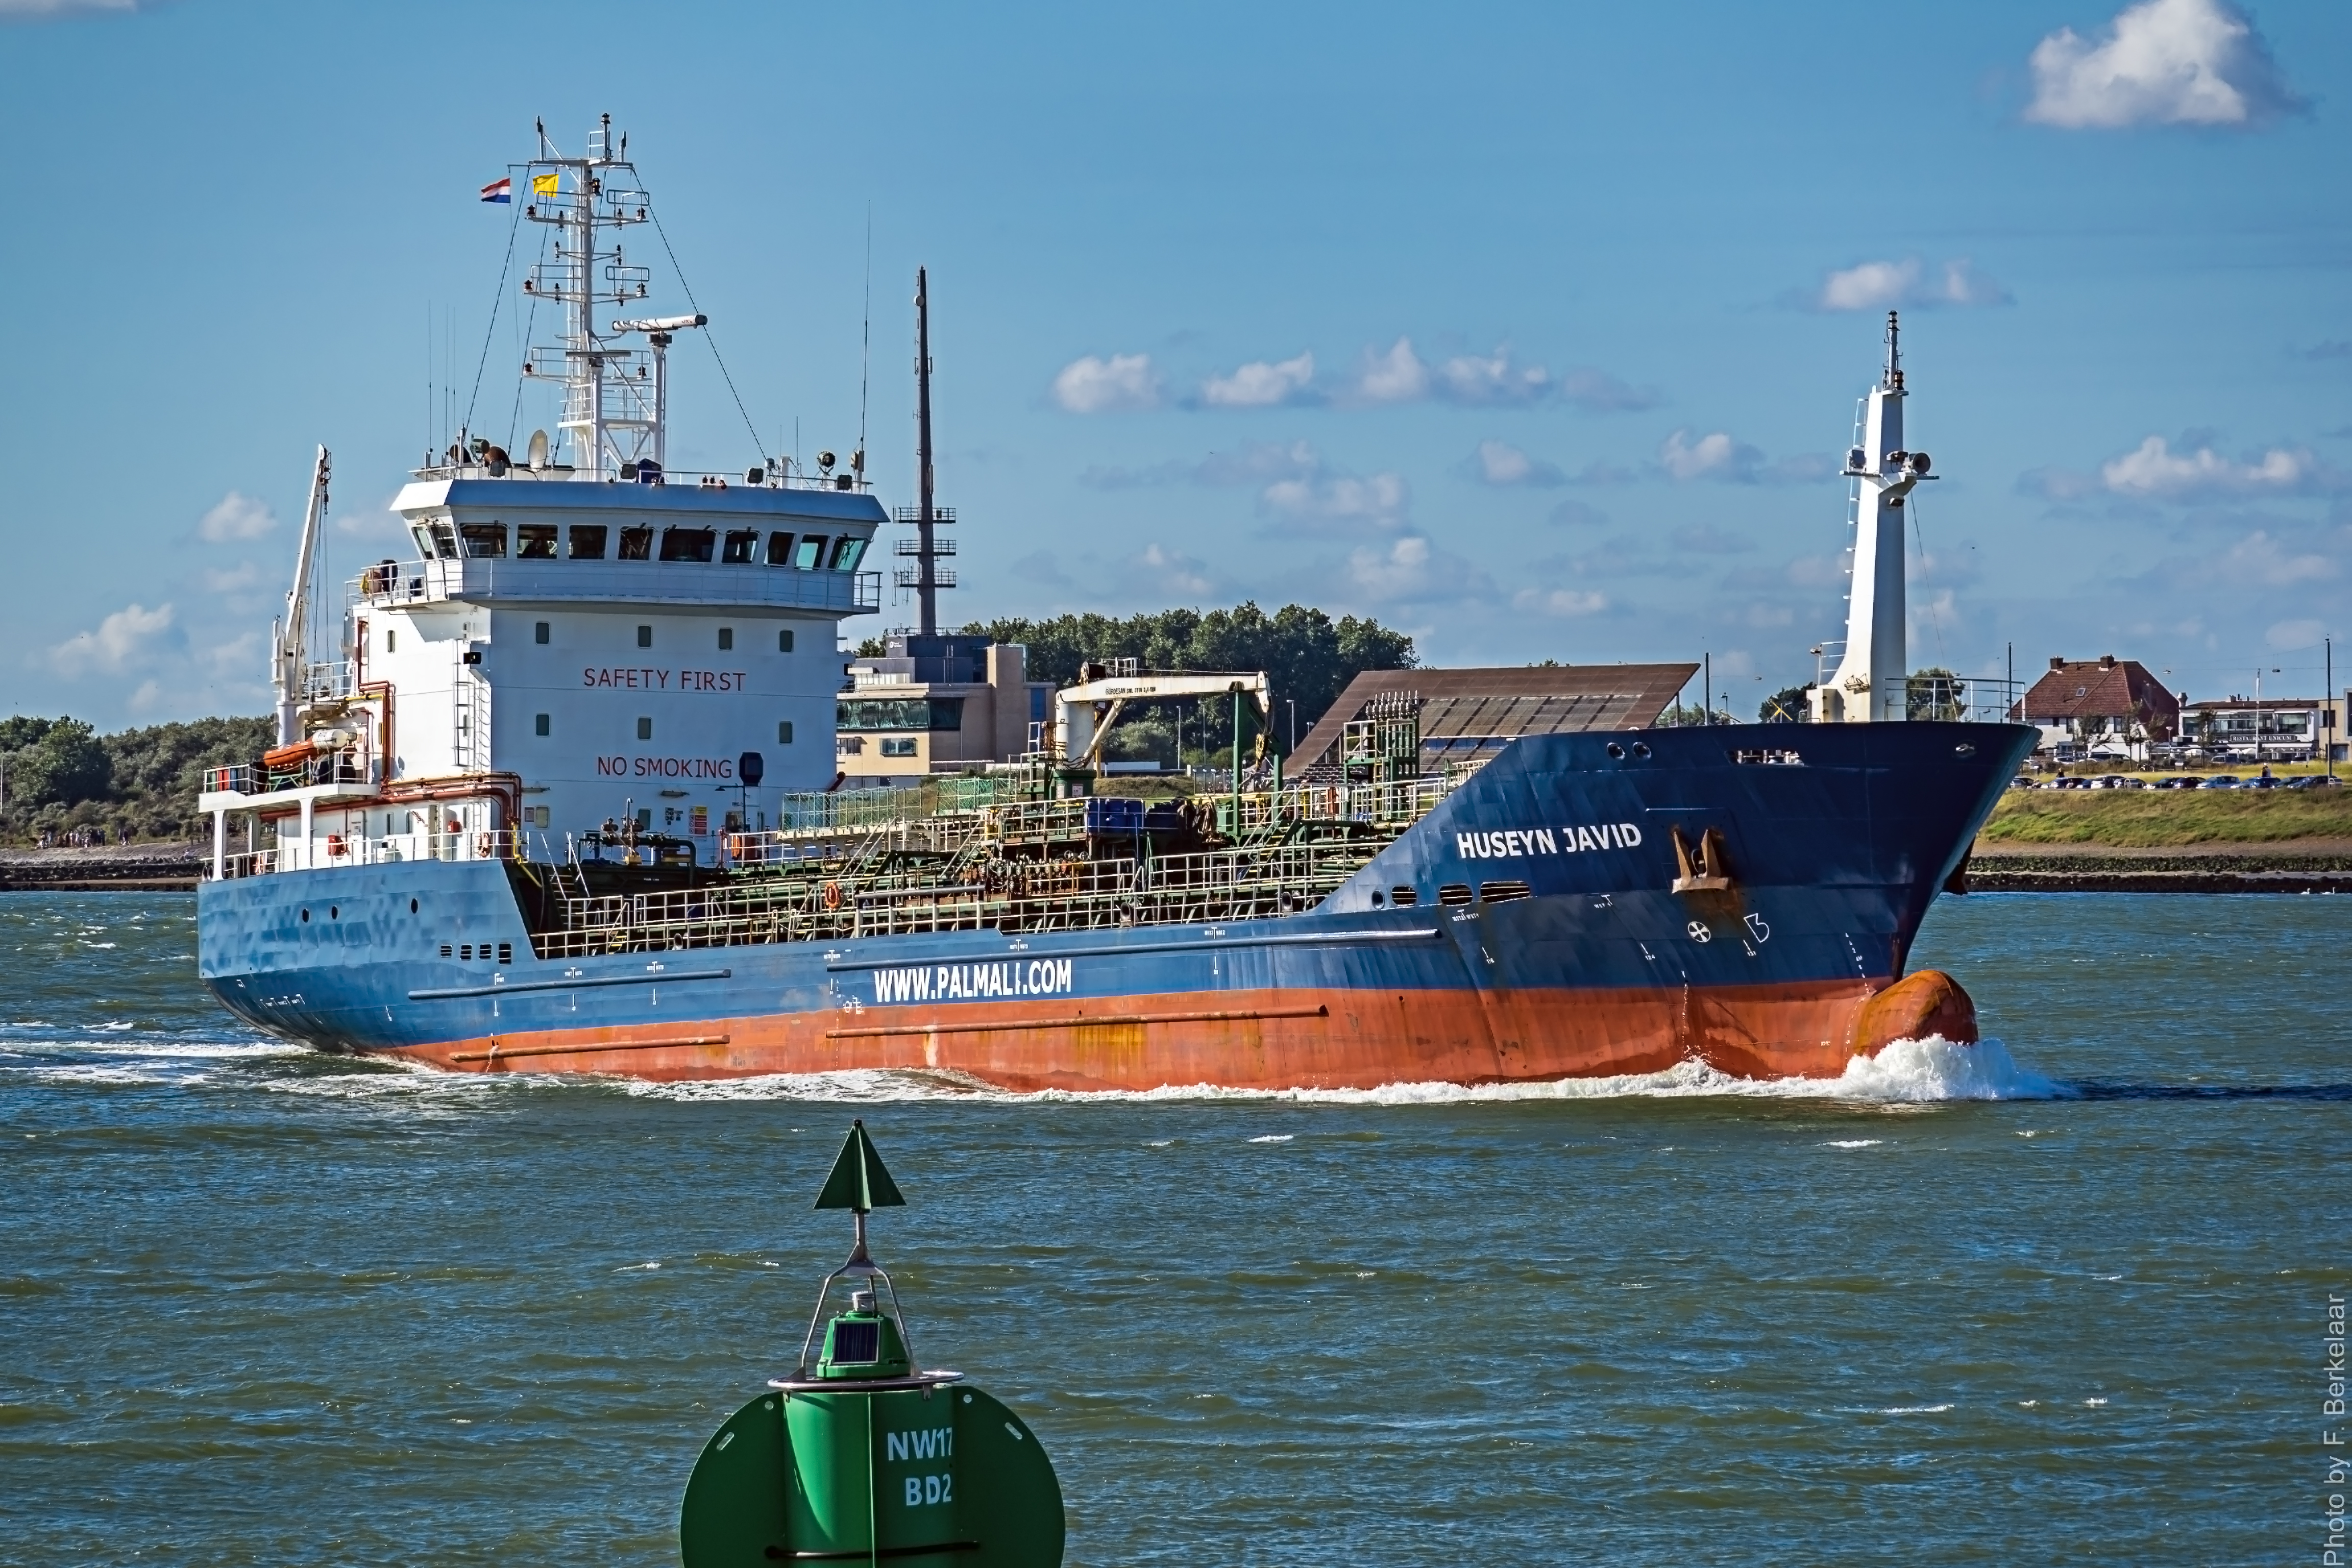
sea, coast, ocean, boat, ship, vehicle, harbor, port, arctic, cargo ship, ferry, nederland, rotterdam, zuidholland, channel, tugboat, watercraft, nl, leicadg100400f4063, maasmond, portofrotterdam, tankschip, container ship, fishing vessel, hoekvanholland, tankship, huseynjavid, palmali, freight transport, oil tanker, tank ship, bulk carrier, fishing trawler, research vessel, offshore drilling, anchor handling tug supply vessel, platform supply vessel